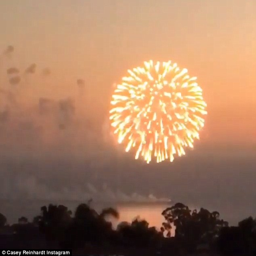
big celebration : the union was marked by an elaborate fireworks display out over the water